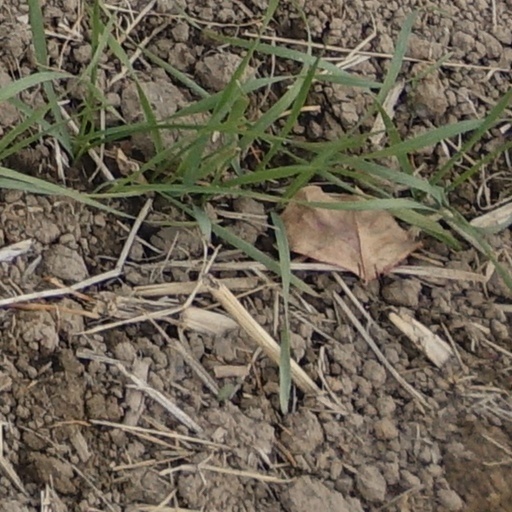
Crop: wheat